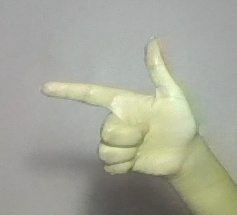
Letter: yaa